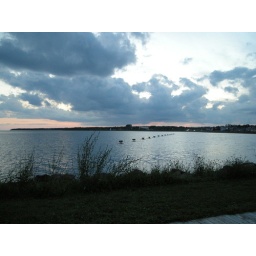
Sunset over Summerside's harbour/beach area. The black dots on the water are torches mounted on buoys.